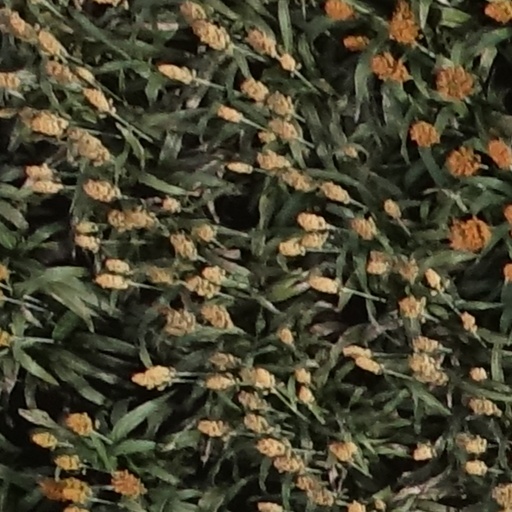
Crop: sorghum